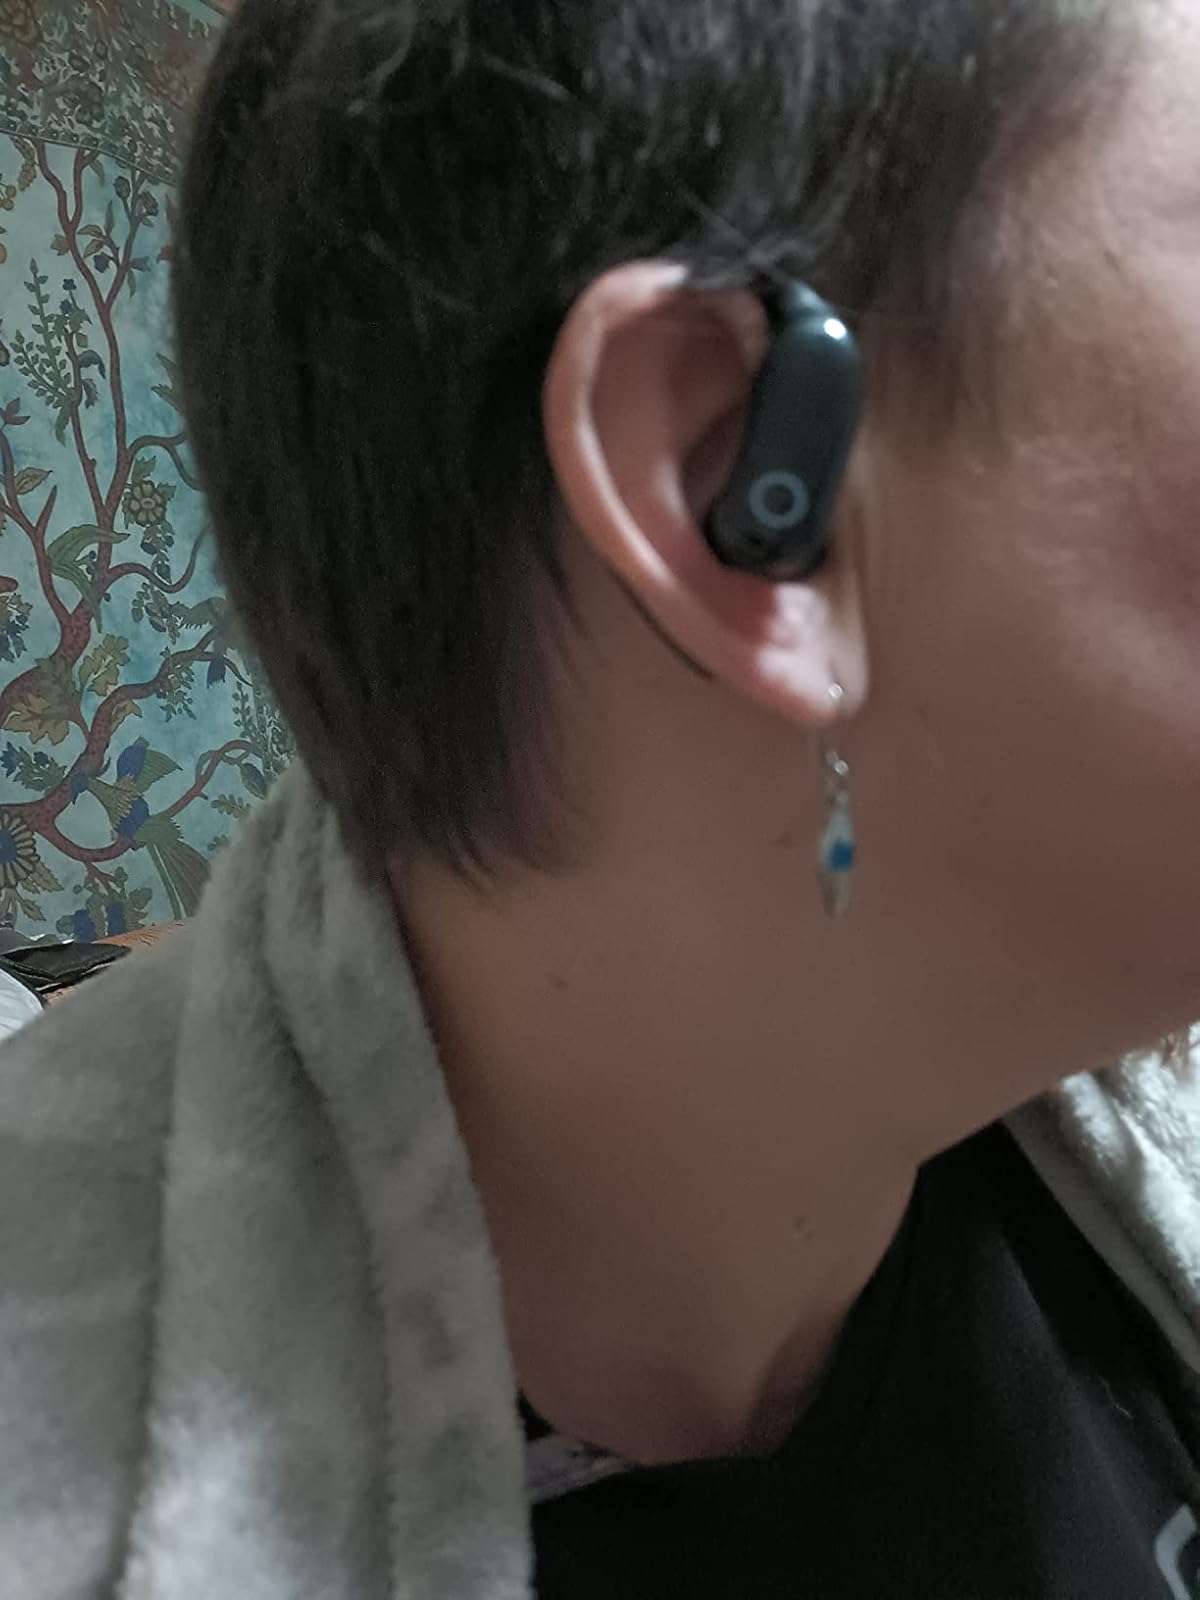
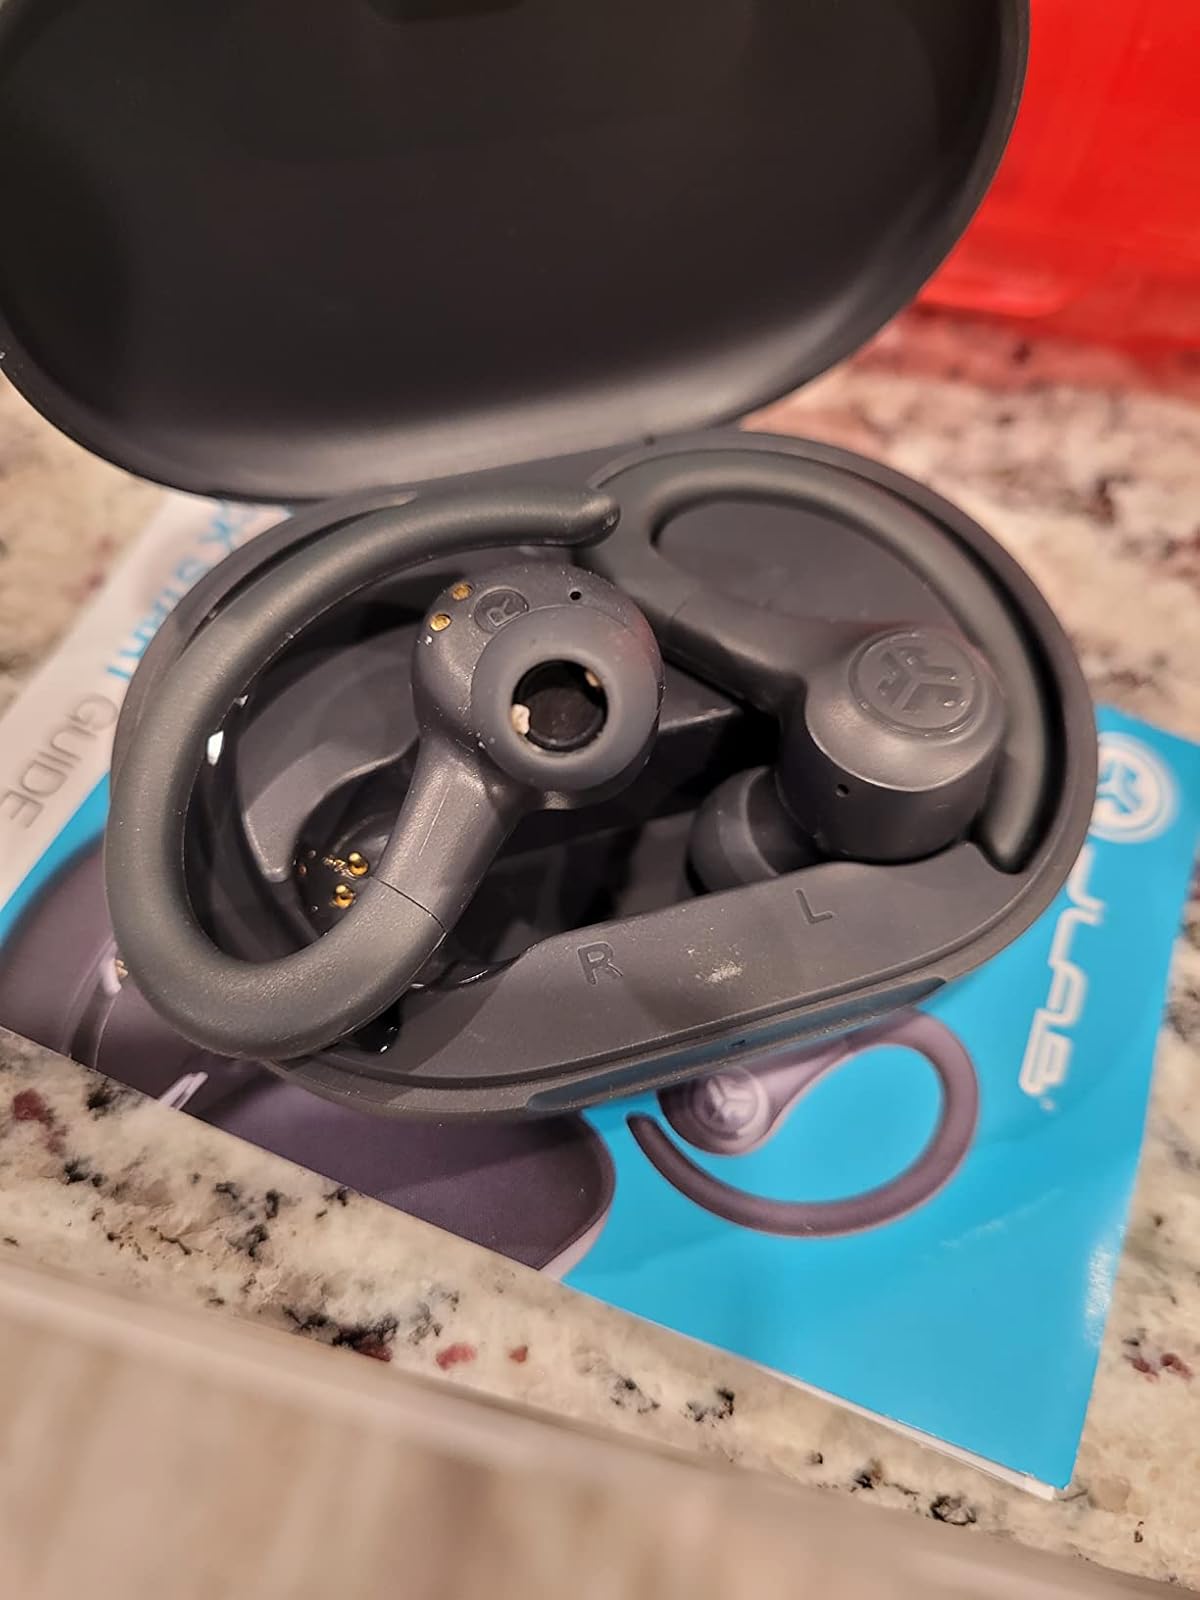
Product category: earbuds
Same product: no